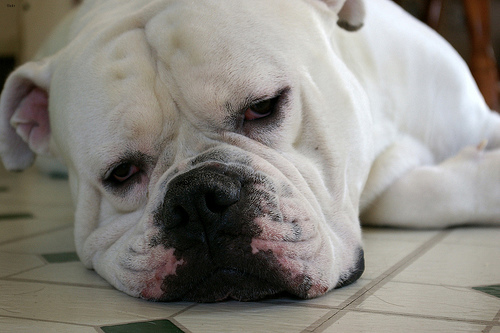
Animal: dog
Breed: american_bulldog